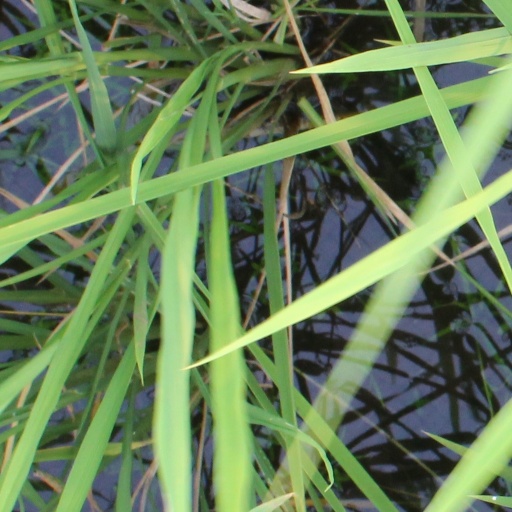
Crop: rice